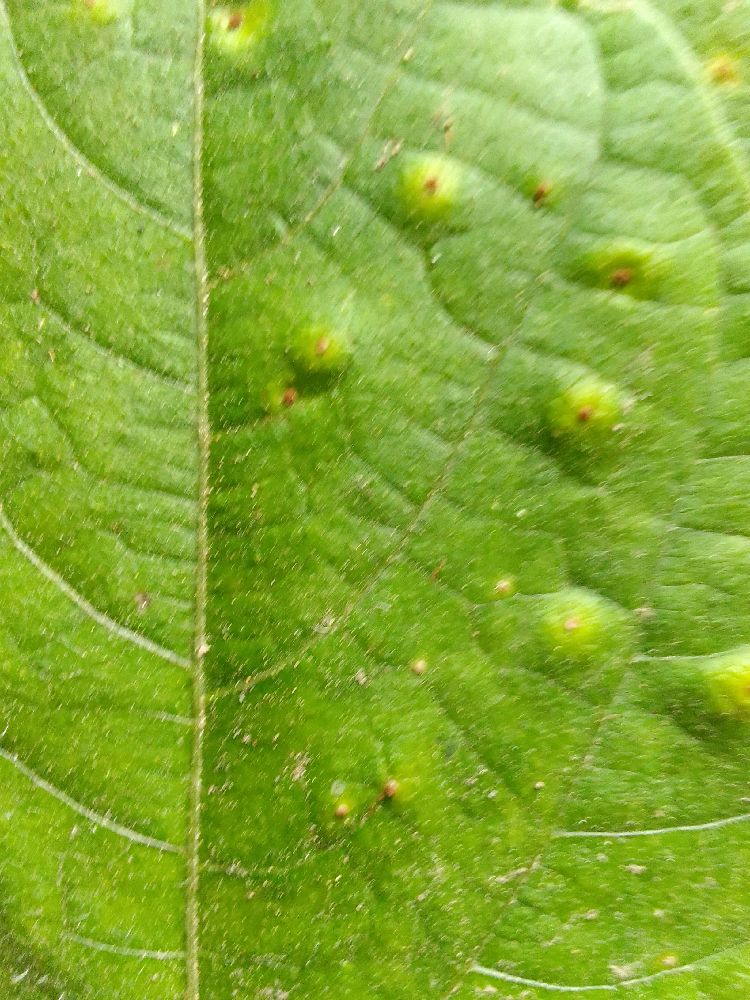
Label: rust